Melbourne Storm

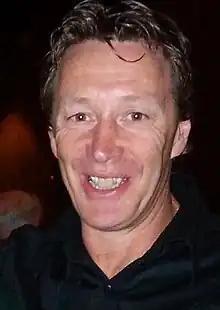
Craig Bellamy: Coach of the Melbourne Storm.

Wayne Bennett's assistant coach at the Brisbane Broncos, Craig Bellamy was announced as the new coach of Melbourne for 2003, and in addition, a new captain in Kiwi international skipper Stephen Kearney. Bellamy's strict coaching had an almost immediate effect and saw the Melbourne Storm get back on track from the previous lean years.